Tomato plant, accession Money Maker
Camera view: tilt-top (135 deg); turntable rotation: 90 degrees
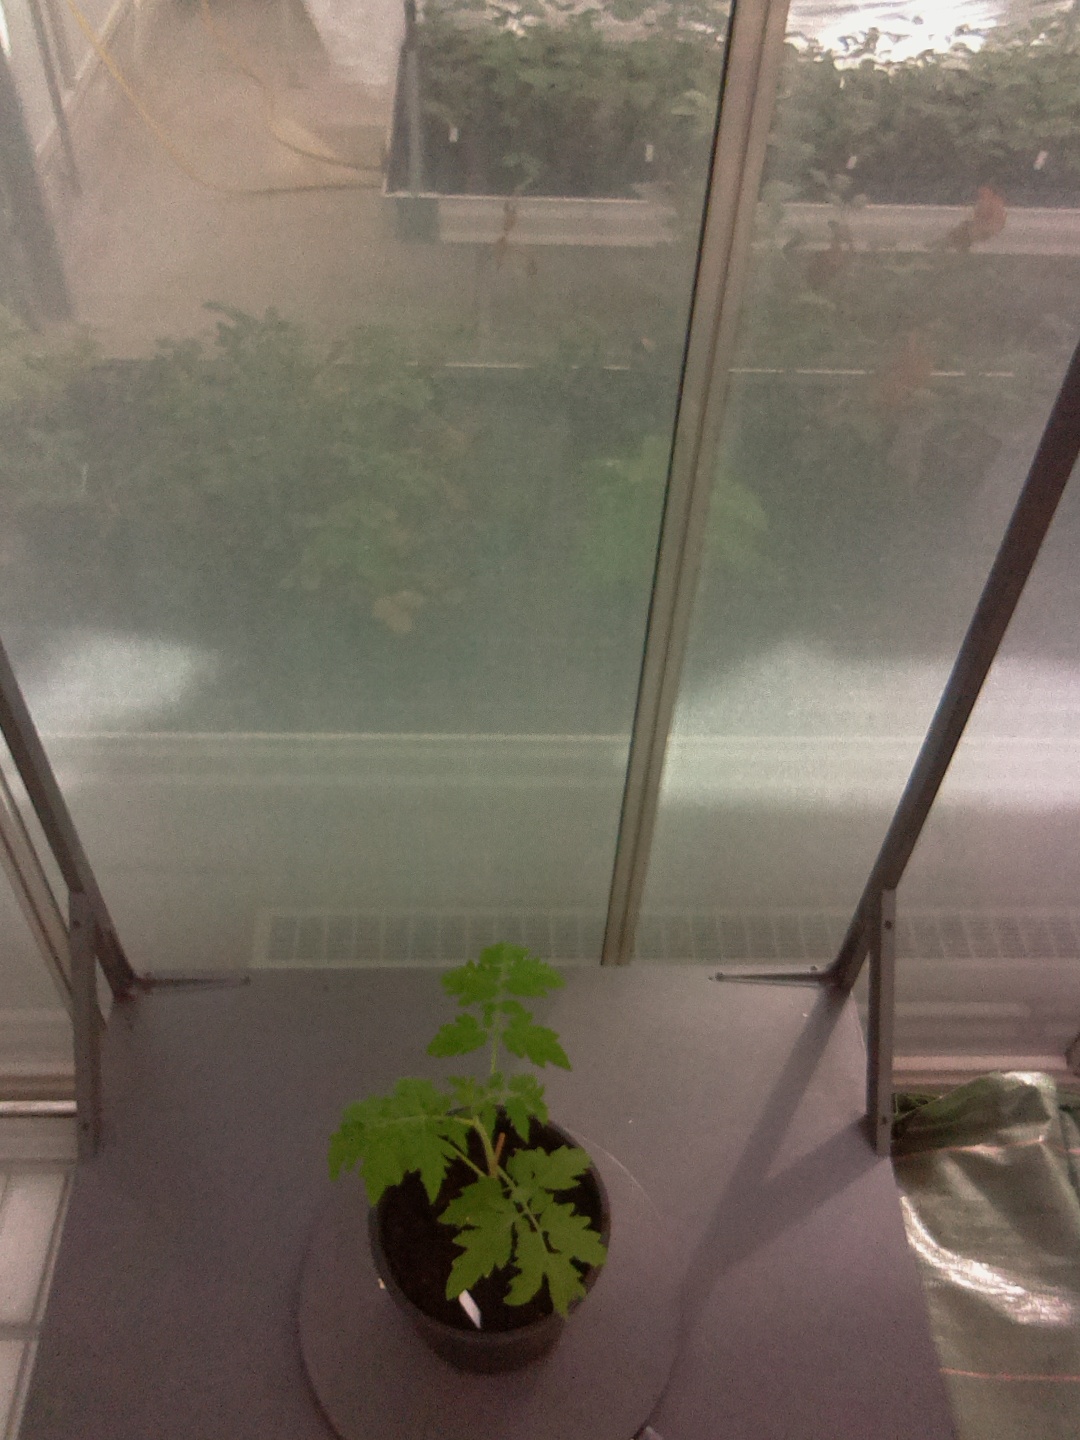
BBCH growth stage 13: 6 of true leaves visible